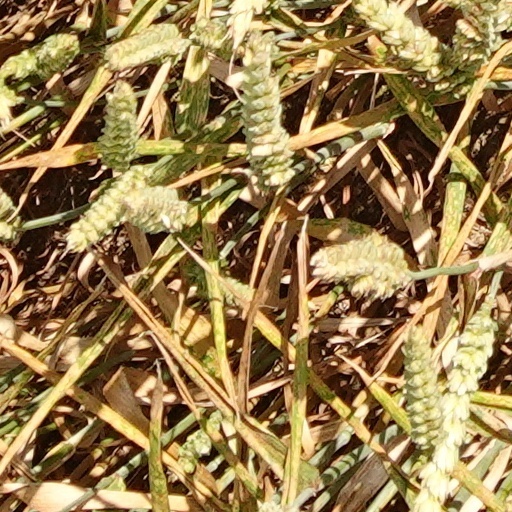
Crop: wheat